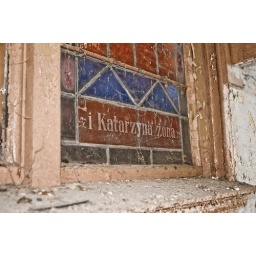
a little strange to see your name in a stained glass window pane, especiallly in this setting